Old House of Keys

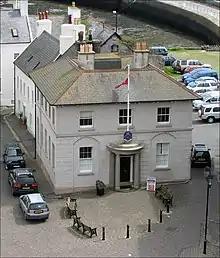
Aerial view

Within a year of its completion, the House of Keys was heavily criticised in a letter to the "Rising Sun" newspaper. The external appearance of the building was described as bland and "more like that of a small country villa, or village jail, than a Senate House." The interior was similarly lambasted, with particular attention being paid to the small space provided for the Speaker's chair. During the Keys' time in the building, they underwent one of their most significant changes. Until 1866, the Keys were a self-elected body, but following pressure from the public, most notably "Isle of Man Times" editor James Brown, the House agreed to be elected by popular vote. During the 1860s, Douglas became more prominent; the Lieutenant Governor moved his residence there in 1861, the Law Courts moved the following year, and by 1869 Douglas had replaced Castletown as the capital of the island. The House of Keys building in Castletown was described as too small, and "dilapidated with the wallpaper hanging off the wall." In 1874, the House of Keys moved to the Court House in Douglas, and five years later, into their current home, the Old Bank of Mona building also in Douglas.